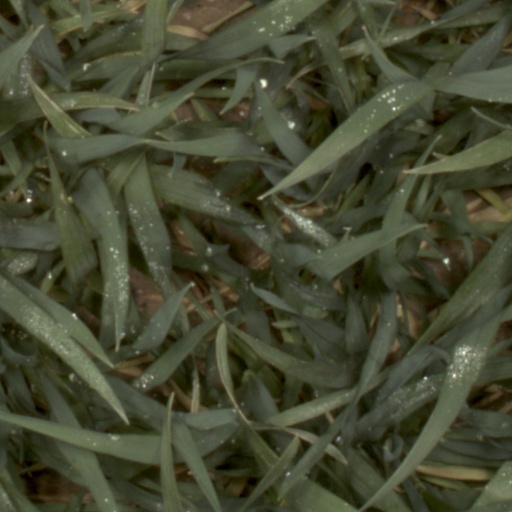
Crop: wheat